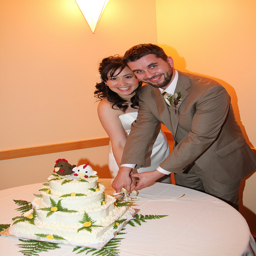
A man and a woman cutting a cake with a knife.
A man and woman slicing into a celebratory cake
A recently married couple cutting a wedding cake.
A bride and groom are cutting their wedding cake.
Man and woman in the motion of cutting through a large cake.